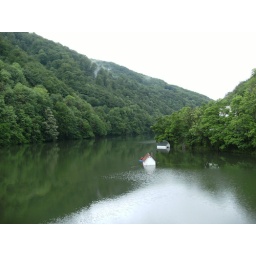
house foating in the river